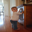
Label: baby